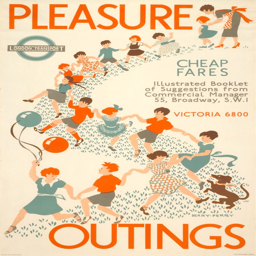
poster - i feel that this is a fun poster which clearly sows through the illustrations .